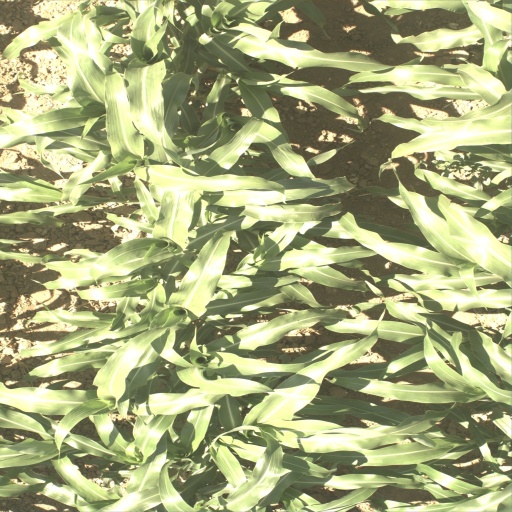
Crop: sorghum